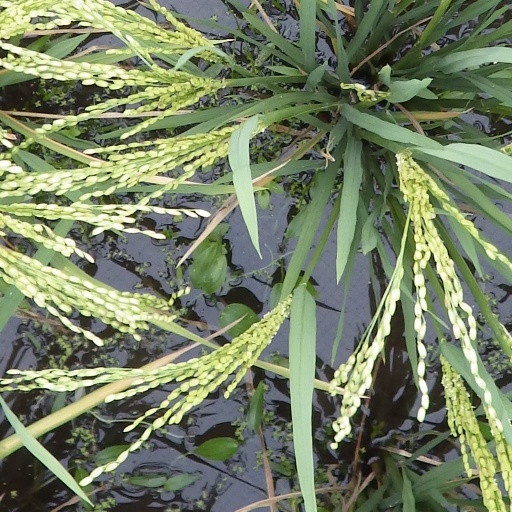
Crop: rice